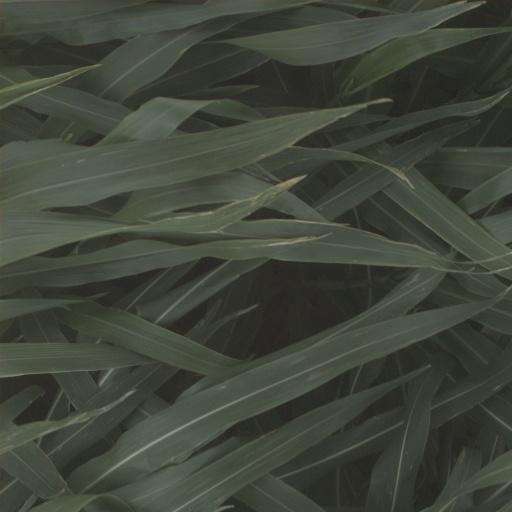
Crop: sorghum